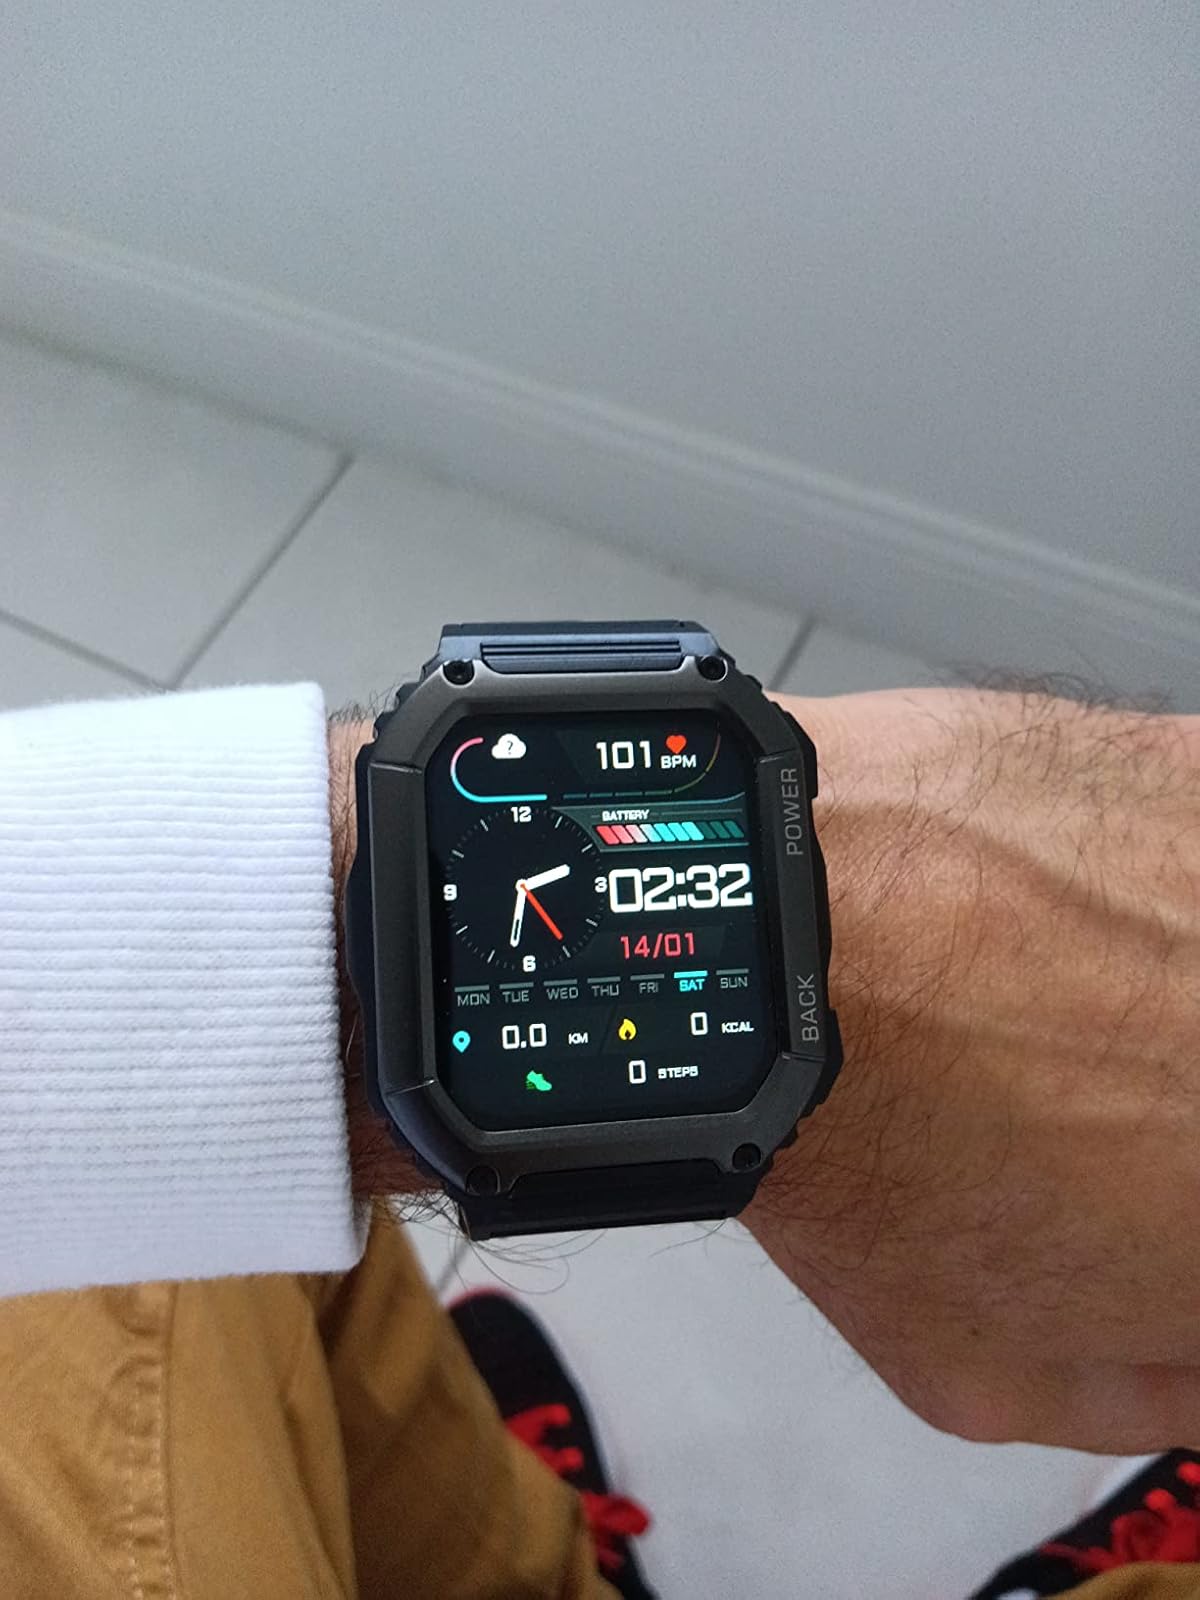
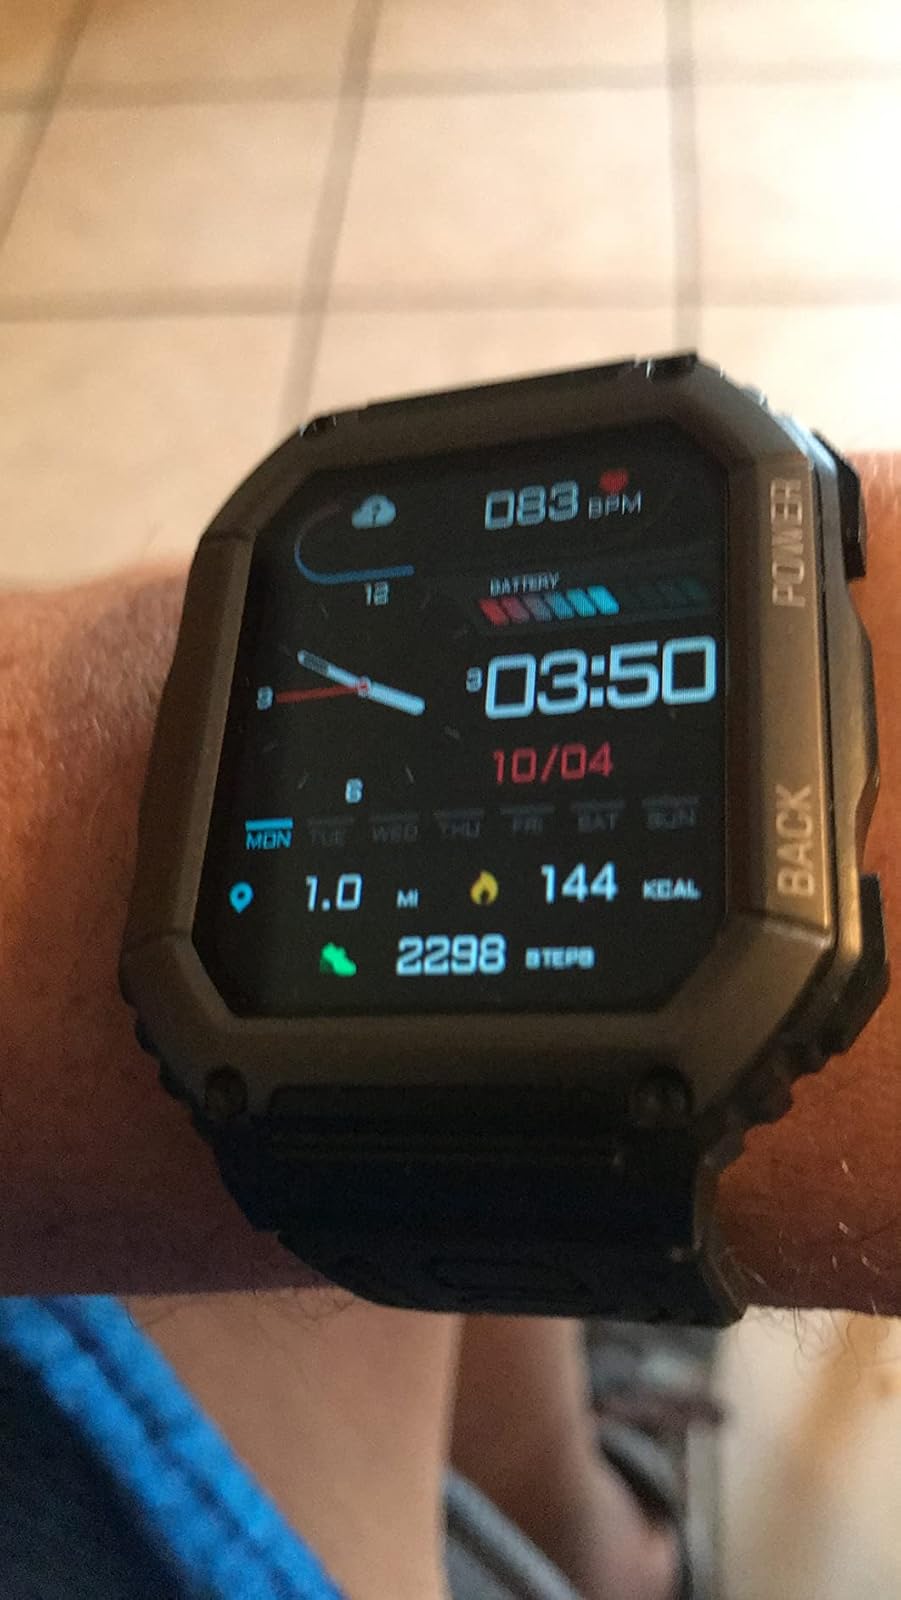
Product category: smartwatch
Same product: yes